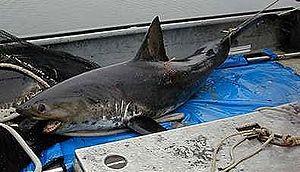
Les Lamnidés ou Lamnidae est une des 35 familles de requins incluant le grand requin blanc.